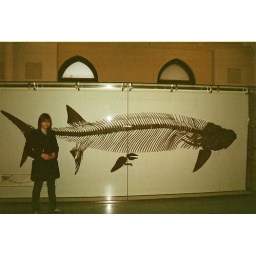
and by dinosaurs i mean giant fish in glass displays